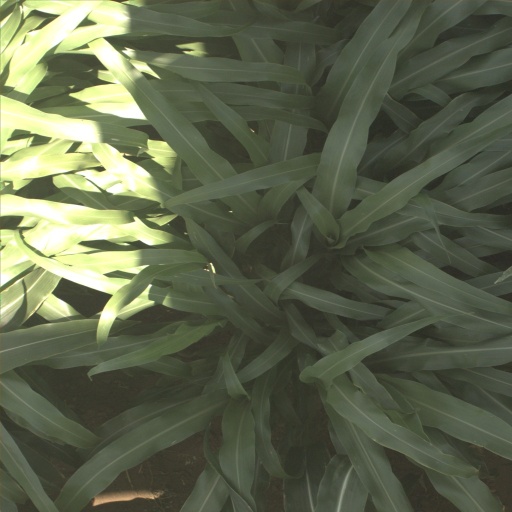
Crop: sorghum